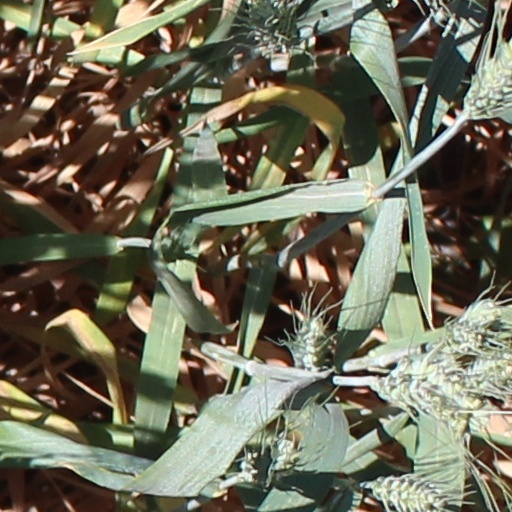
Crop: wheat